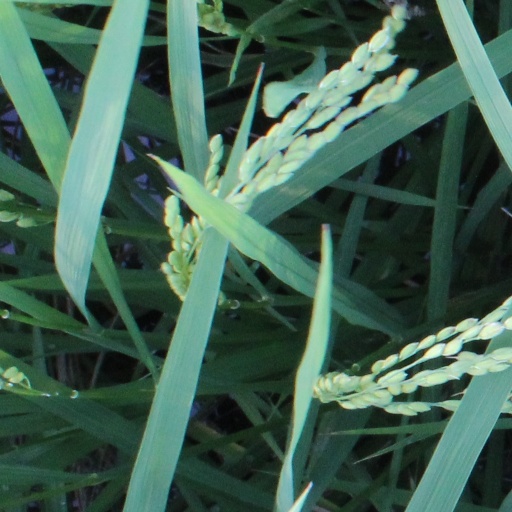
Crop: rice